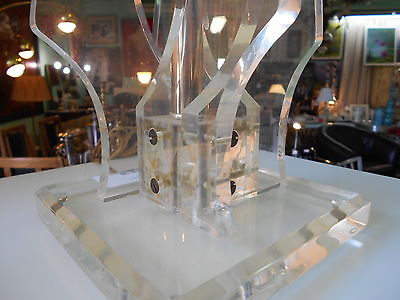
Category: table